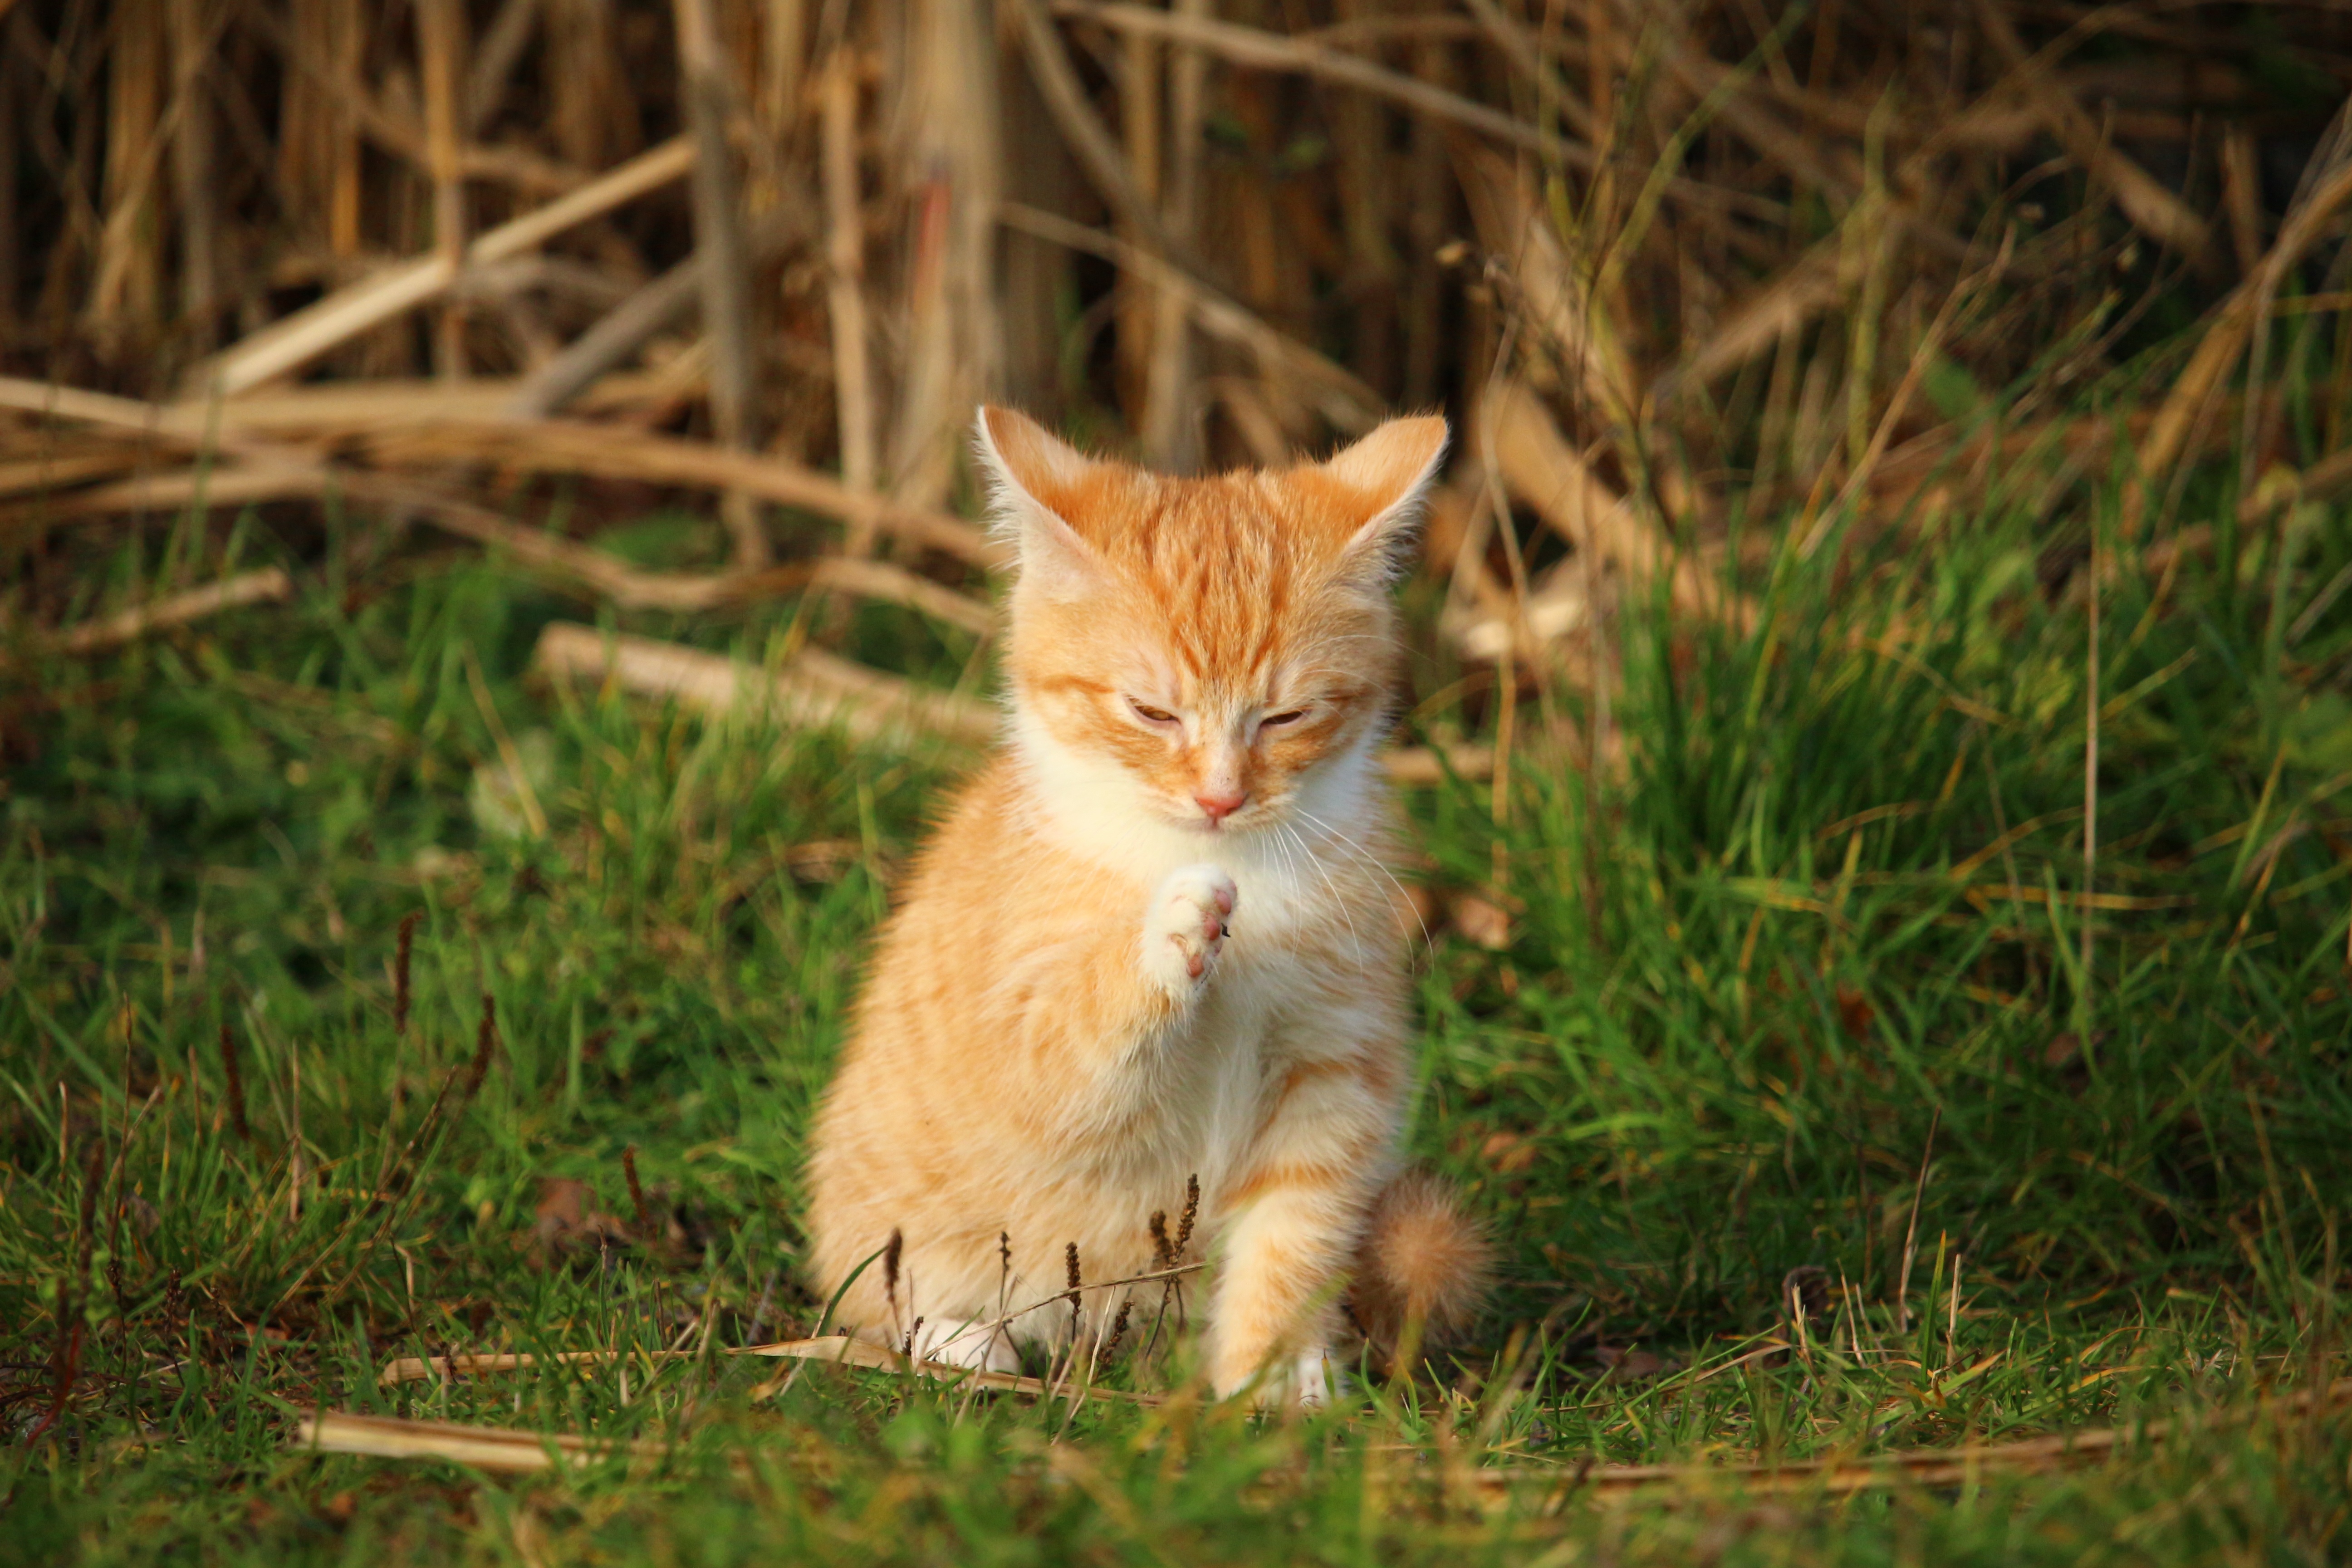
grass, prairie, wildlife, kitten, cat, mammal, fauna, whiskers, vertebrate, domestic cat, young cat, red cat, cat baby, wild cat, small to medium sized cats, cat like mammal, carnivoran